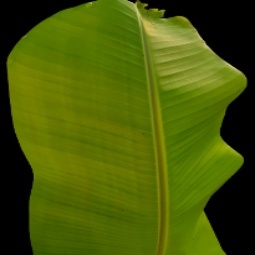
Label: Zinc